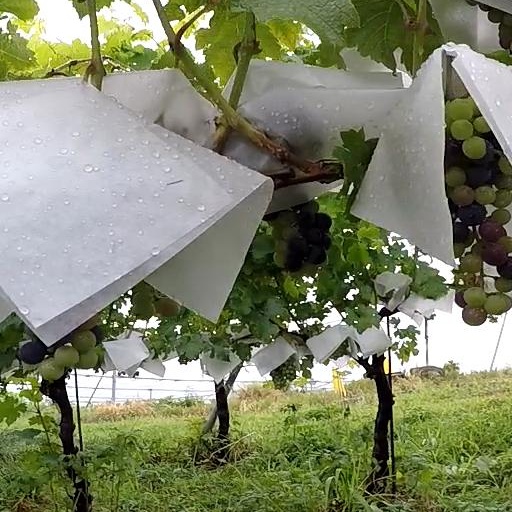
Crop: grape